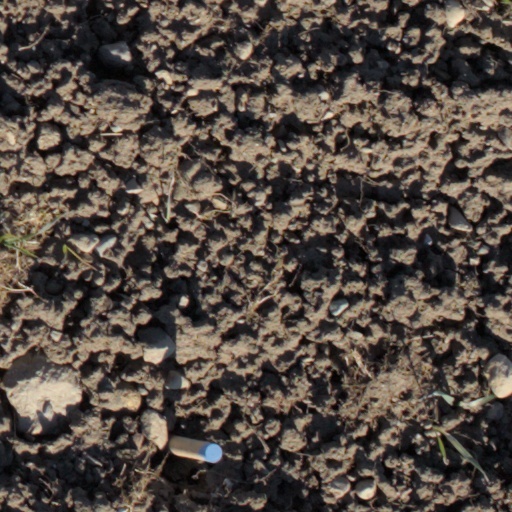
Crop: wheat